Alfredo Cristiani

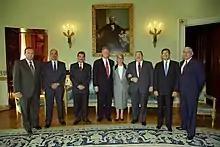
President William Jefferson Clinton with Presidents of Central American nations on the State Floor of the White House. Second on left President Alfredo Cristiani, El Salvador

After becoming President of El Salvador, he, with members of his cabinet, and other colleagues visited Europe and London. He was the principal guest at a dinner held in his honour by the Western Goals Institute at Simpsons-in-the-Strand, London, on 25 September 1989. The guest list included figures such as Sir Alfred Sherman (policy advisor to Margaret Thatcher), Professor Antony Flew, Zigmunt Szkopiak, Denis Walker and Dr Harvey Ward, all of whom were active anti-communists. This visit, along with others that included Spain, Italy, United States, Mexico, Venezuela, Argentina, Chile, Uruguay, and all Central American countries, was part of a diplomatic effort carried out by Cristiani and his delegates in order to find and secure international support for the peace negotiation efforts that were being carried out by his government. Support was actively and officially sanctioned by Venezuela, Mexico, and Spain, who would play an active role, along with the United Nations, in the negotiating process.